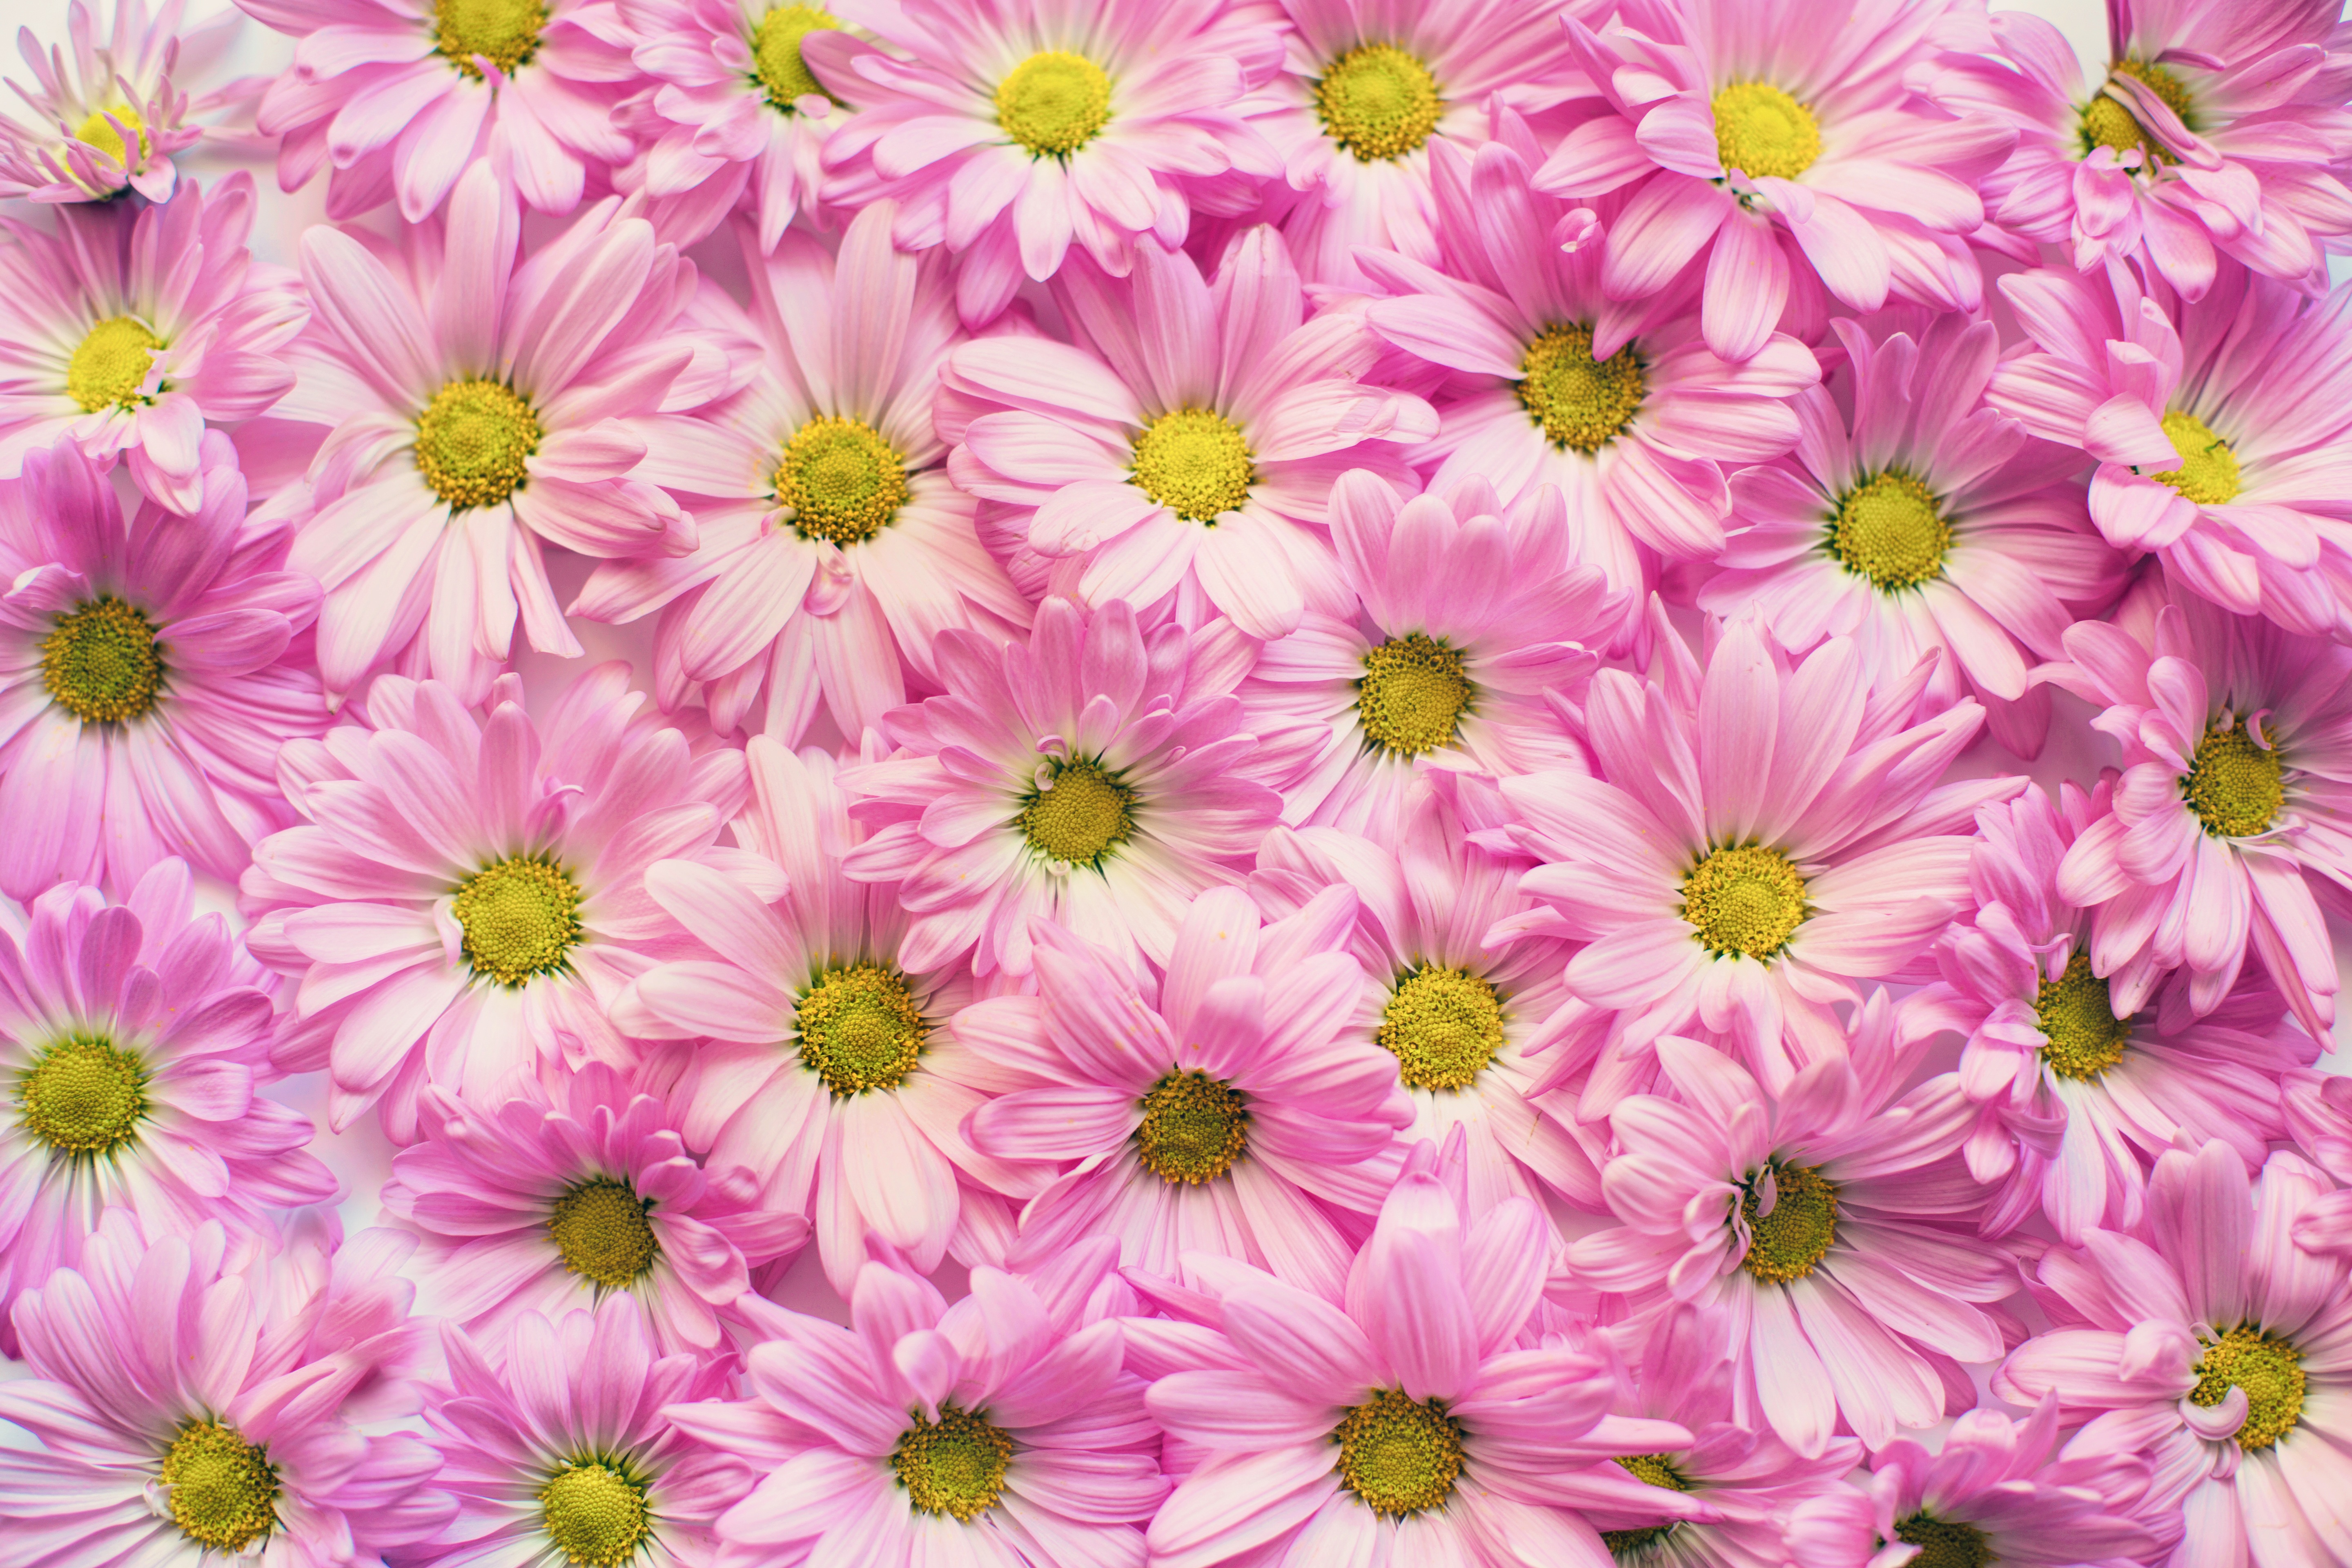
nature, plant, flower, petal, summer, floral, daisy, spring, natural, blooming, pink, flora, flowers, background, design, gardening, blossoms, aster, blooms, backdrop, copy space, flowering plant, daisy family, pink daisies, annual plant, land plant, marguerite daisy, garden cosmos, chrysanths, dorotheanthus bellidiformis